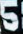
Number: 5